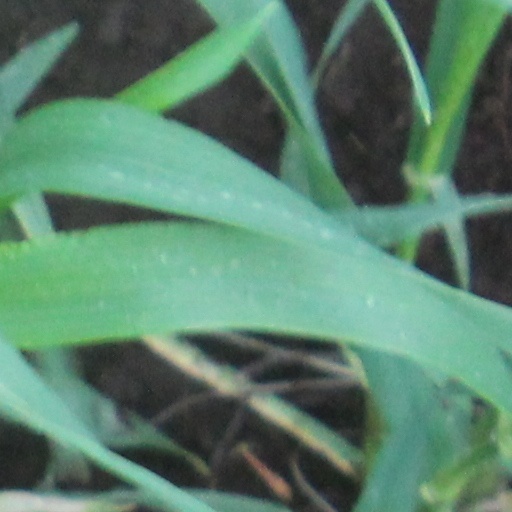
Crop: wheat